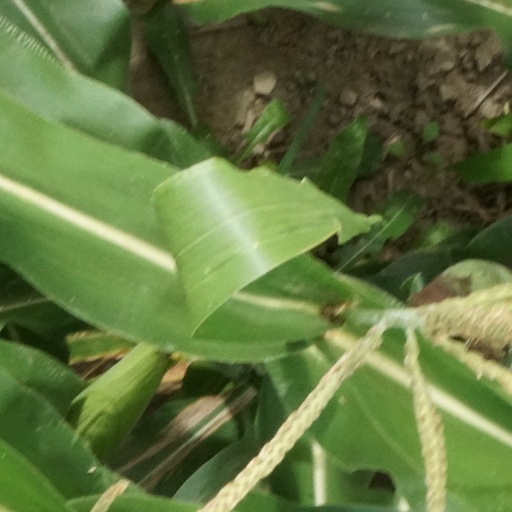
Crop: maize; corn